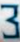
Number: 3